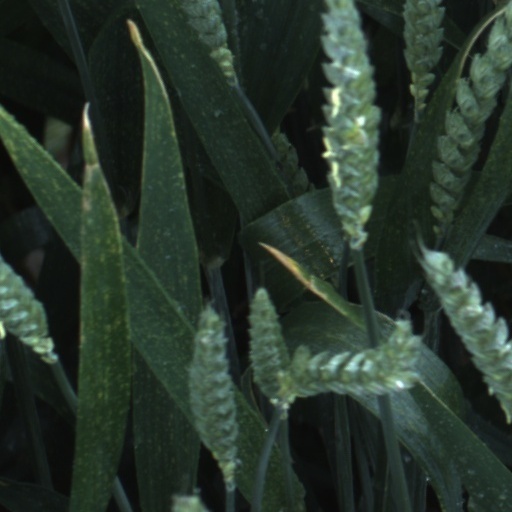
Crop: wheat